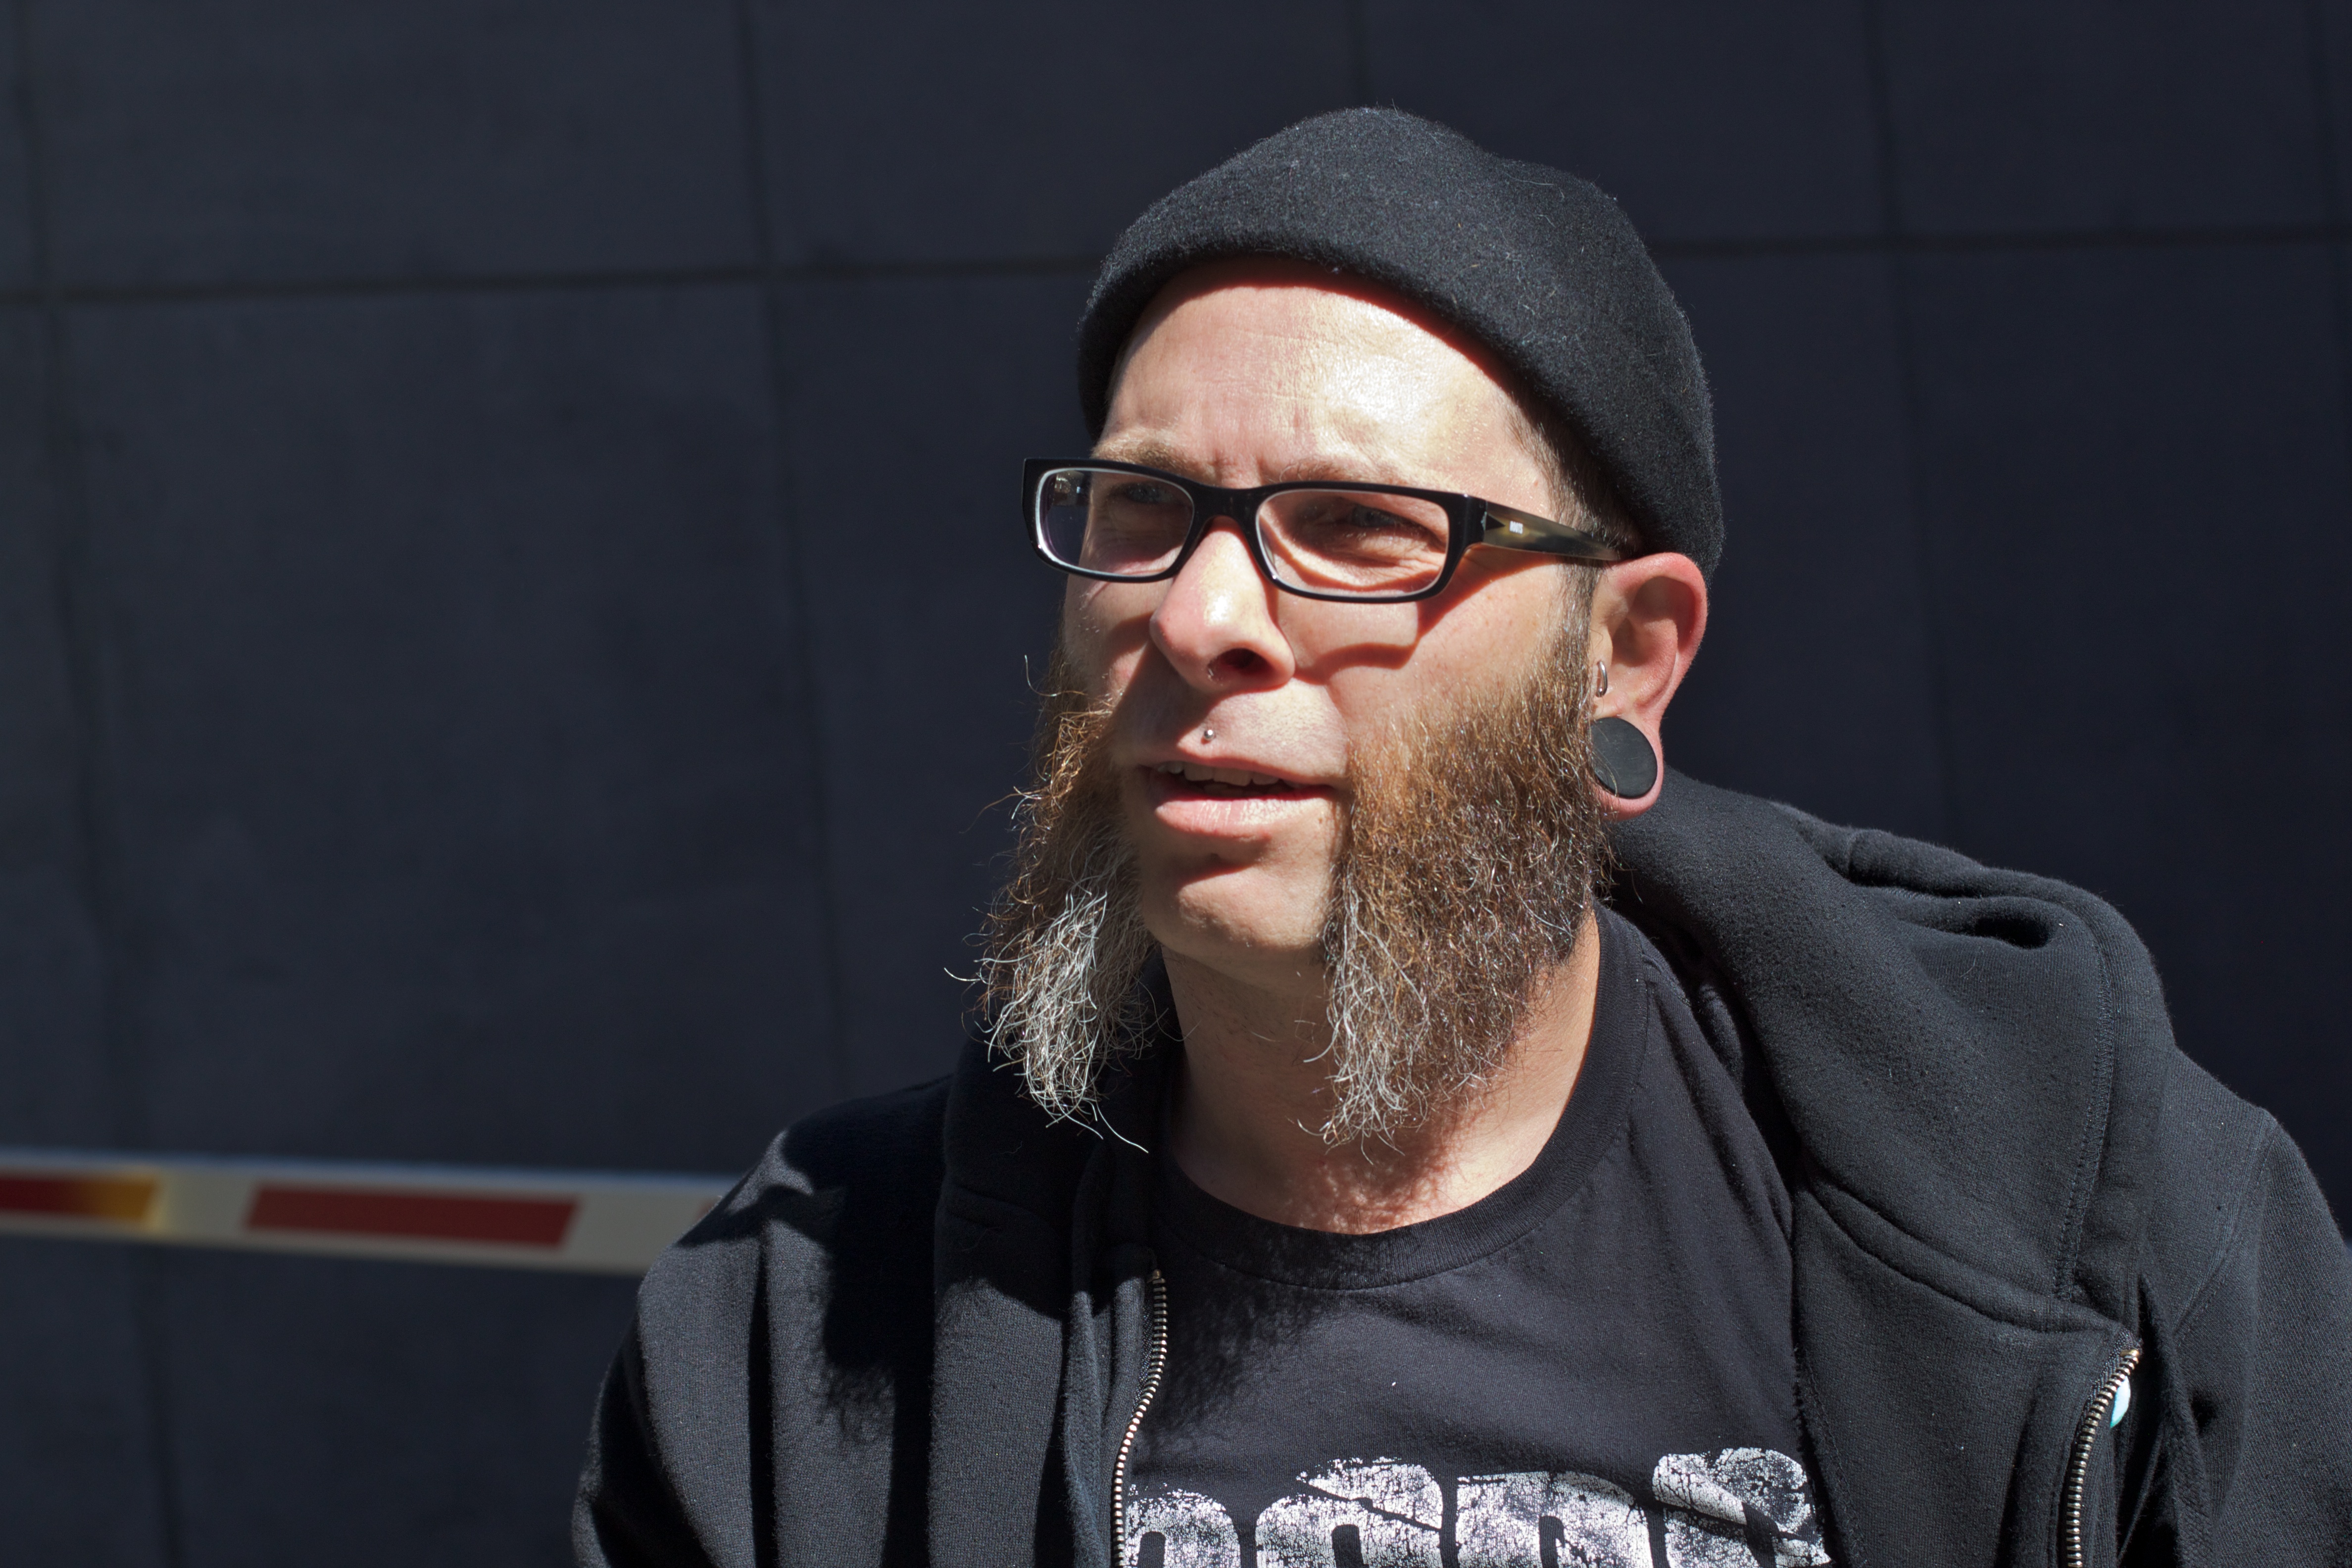
person, music, hair, musician, beard, glasses, singer songwriter, facial hair